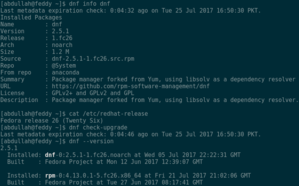
Dandified Yum ou DNF est un gestionnaire de paquets. C’est le successeur de YUM. Pour les commandes les plus courantes, son usage est identique à celui de yum. Il est accessible via une interface en ligne de commande.